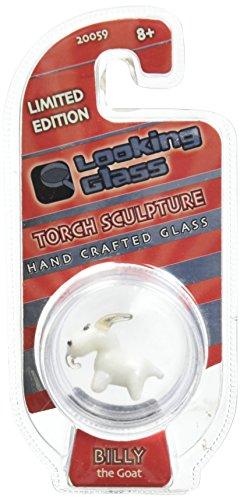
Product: LookingGlass Miniature Glass Collectible : Billy The Goat
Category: Toys & Games | Novelty & Gag Toys | Miniatures
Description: Great for party décor or as party favors.
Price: $9.60
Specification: ProductDimensions:4.5x2.2x0.9inches|ItemWeight:1.28ounces|ShippingWeight:1.28ounces(Viewshippingratesandpolicies)|DomesticShipping:ItemcanbeshippedwithinU.S.|InternationalShipping:ThisitemcanbeshippedtoselectcountriesoutsideoftheU.S.LearnMore|ASIN:B006DH8JXY|Itemmodelnumber:20059|Manufacturerrecommendedage:8yearsandup